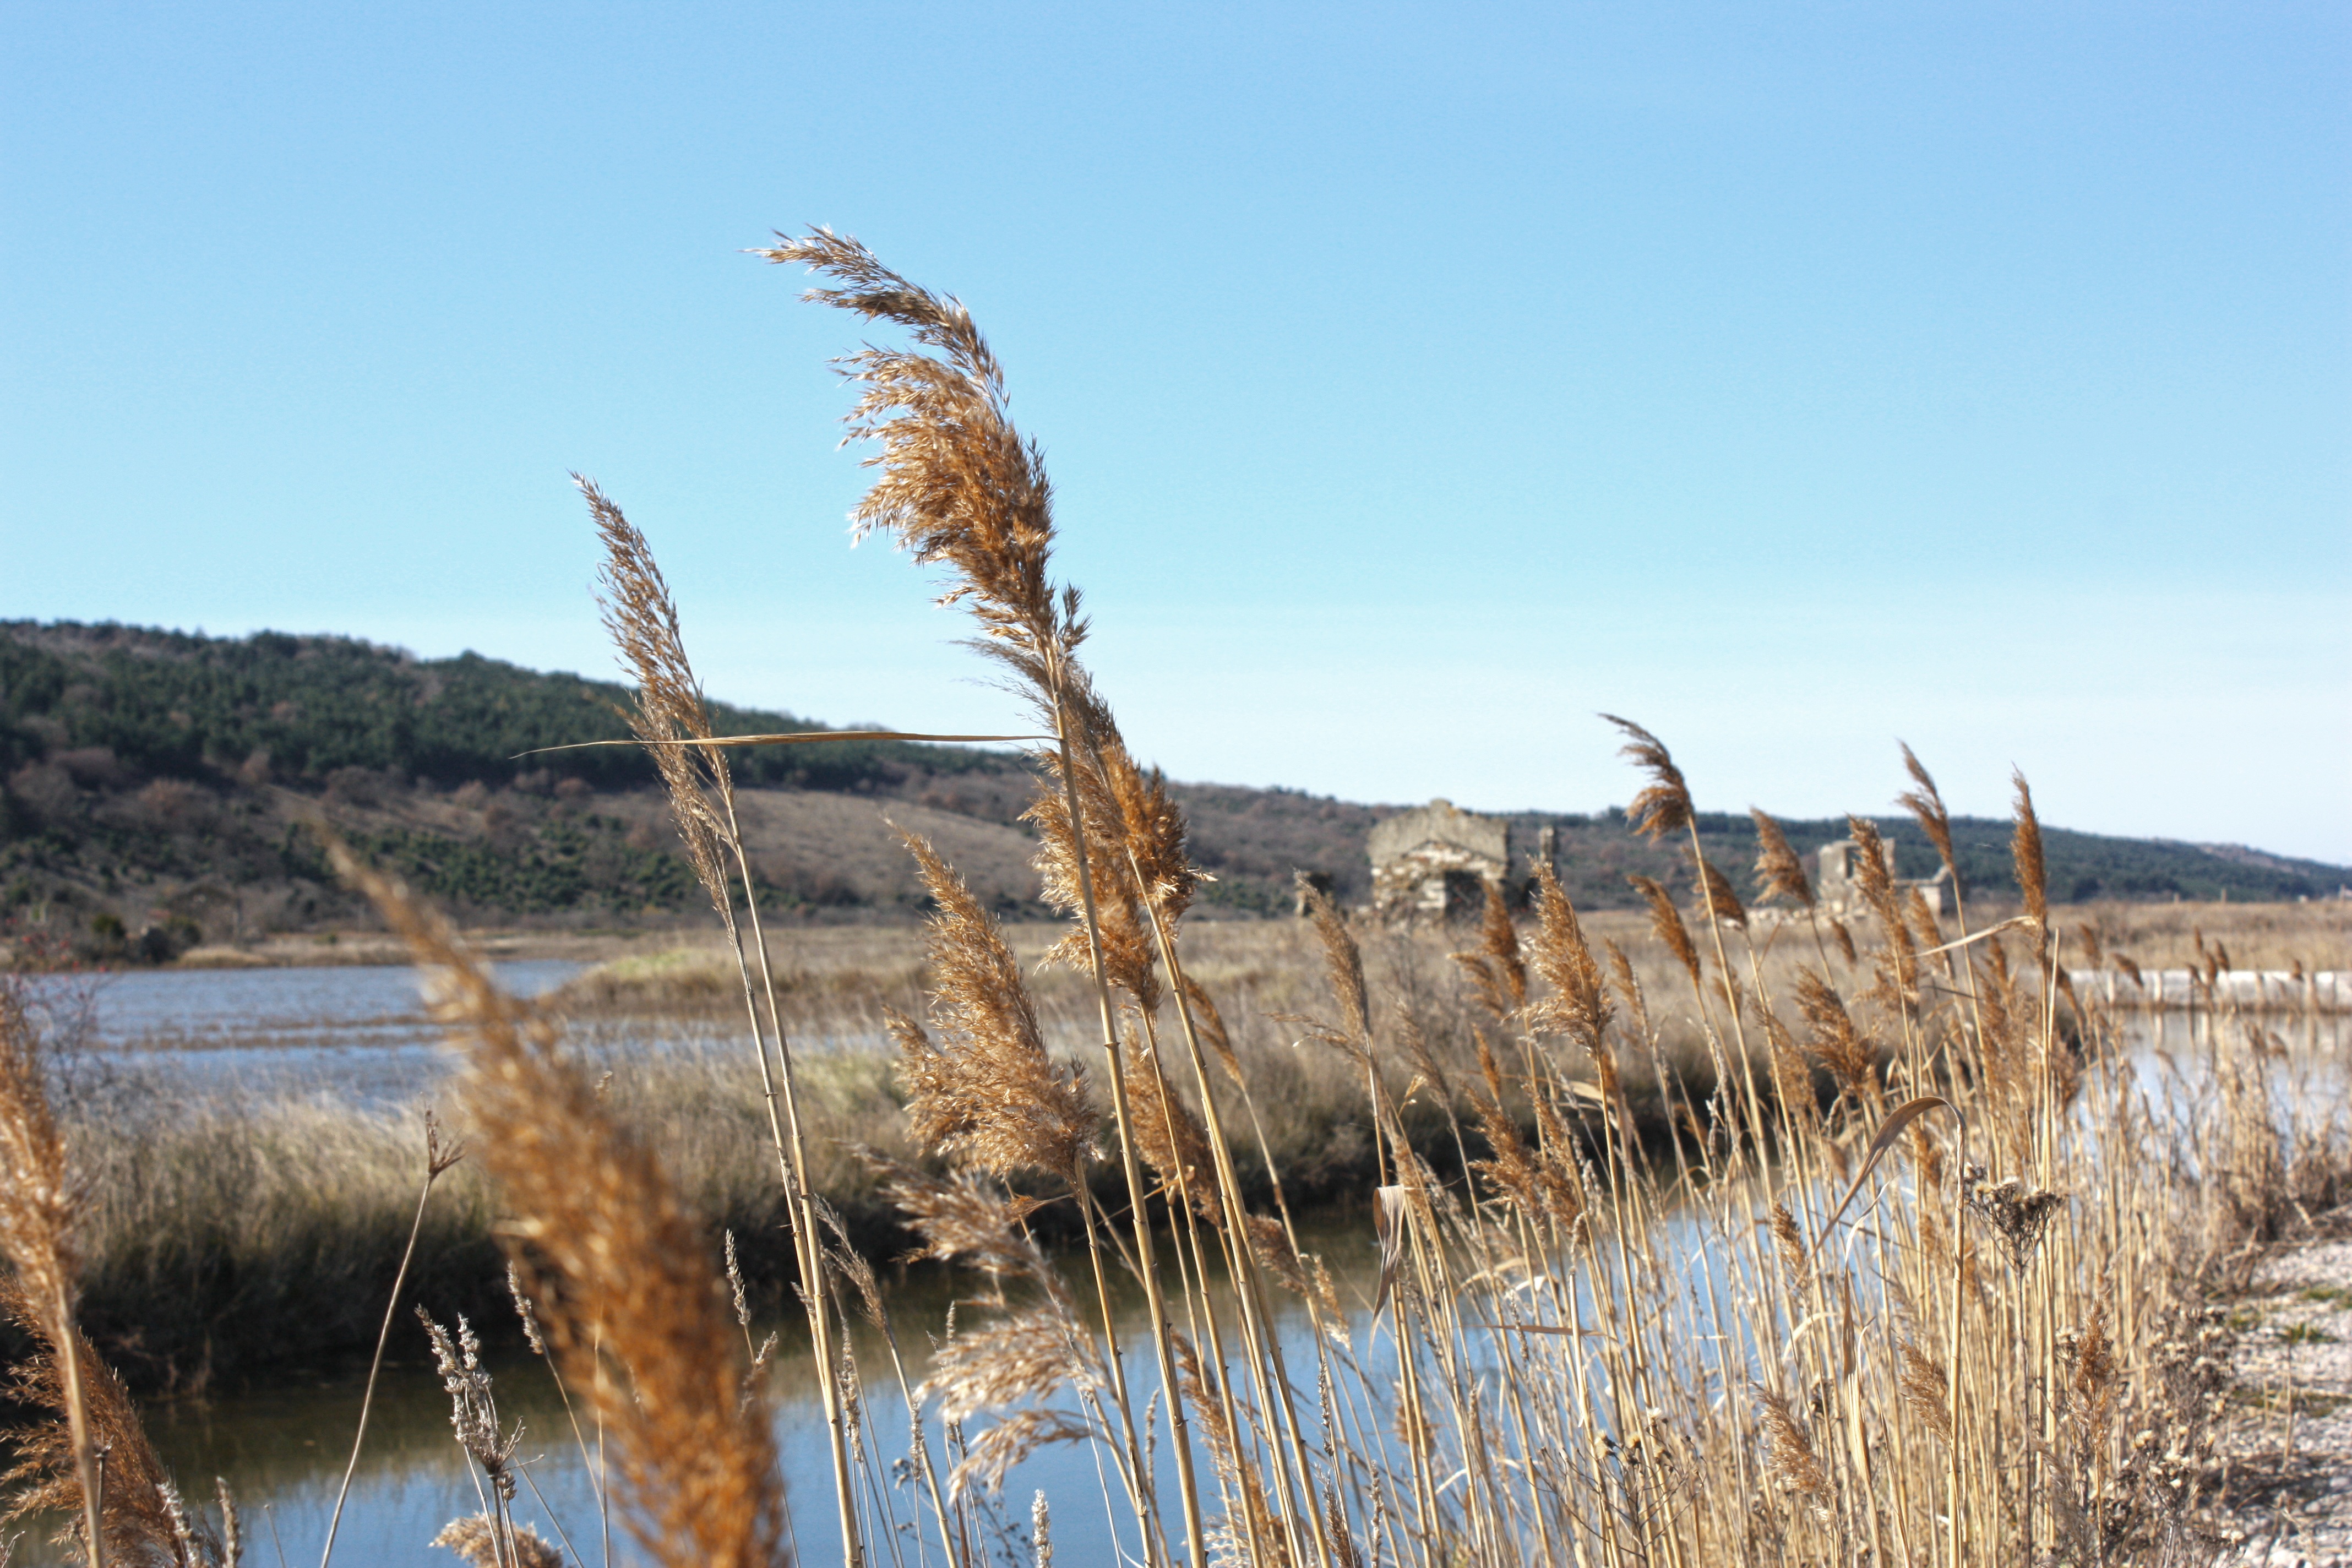
sea, coast, water, nature, grass, marsh, wilderness, sky, prairie, wind, wetland, habitat, ecosystem, saline, natural environment, grass family, phragmites, slovenija